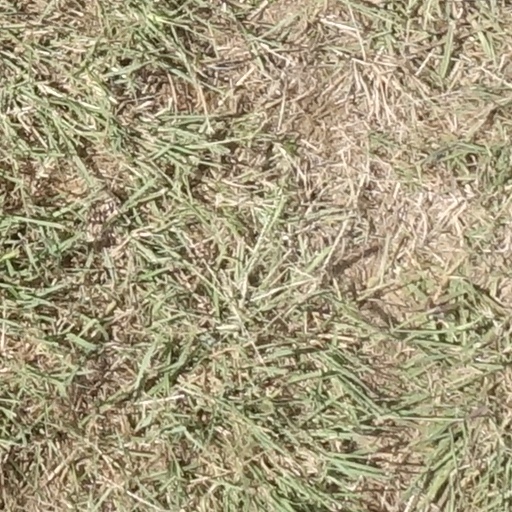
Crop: sorghum